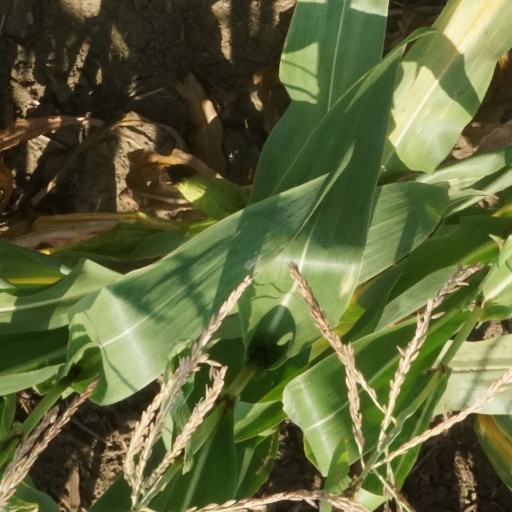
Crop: maize; corn